History of Xinjiang

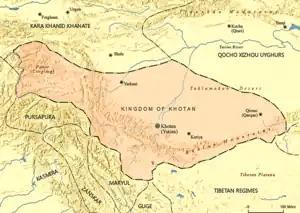
Kingdom of Khotan 1000 CE.

Iranian Saka peoples originally inhabited Yarkand and Kashgar in ancient times. They formed the Buddhist Kingdom of Khotan (56–1006). Its ruling family used Indian names and the population were devout Buddhists. The Buddhist entitles of Dunhuang and Khotan had a tight-knit partnership, with intermarriage between Dunhuang and Khotan's rulers and Dunhuang's Mogao grottos and Buddhist temple funded and sponsored by the Khotan royals, depicted in the Mogao grottoes. In the Mogao caves, the rulers of Khotan hired artists to paint divine figures alongside the Khotans to give them strength against their Turkic rivals.